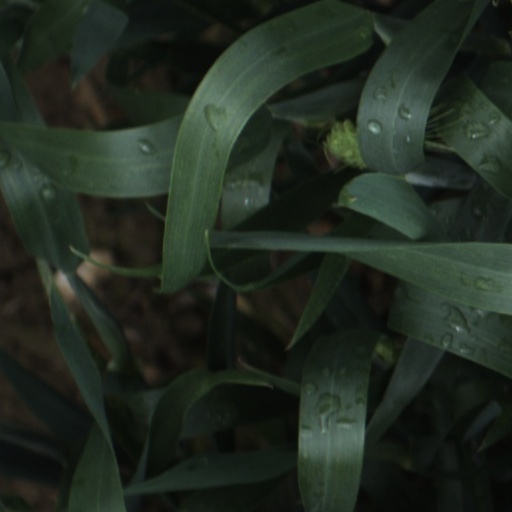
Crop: wheat